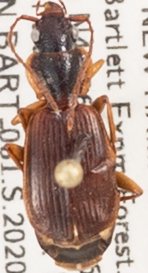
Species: Cymindis cribricollis
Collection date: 2020-08-19
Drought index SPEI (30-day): -1.546
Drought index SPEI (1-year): -0.05
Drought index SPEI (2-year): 0.54